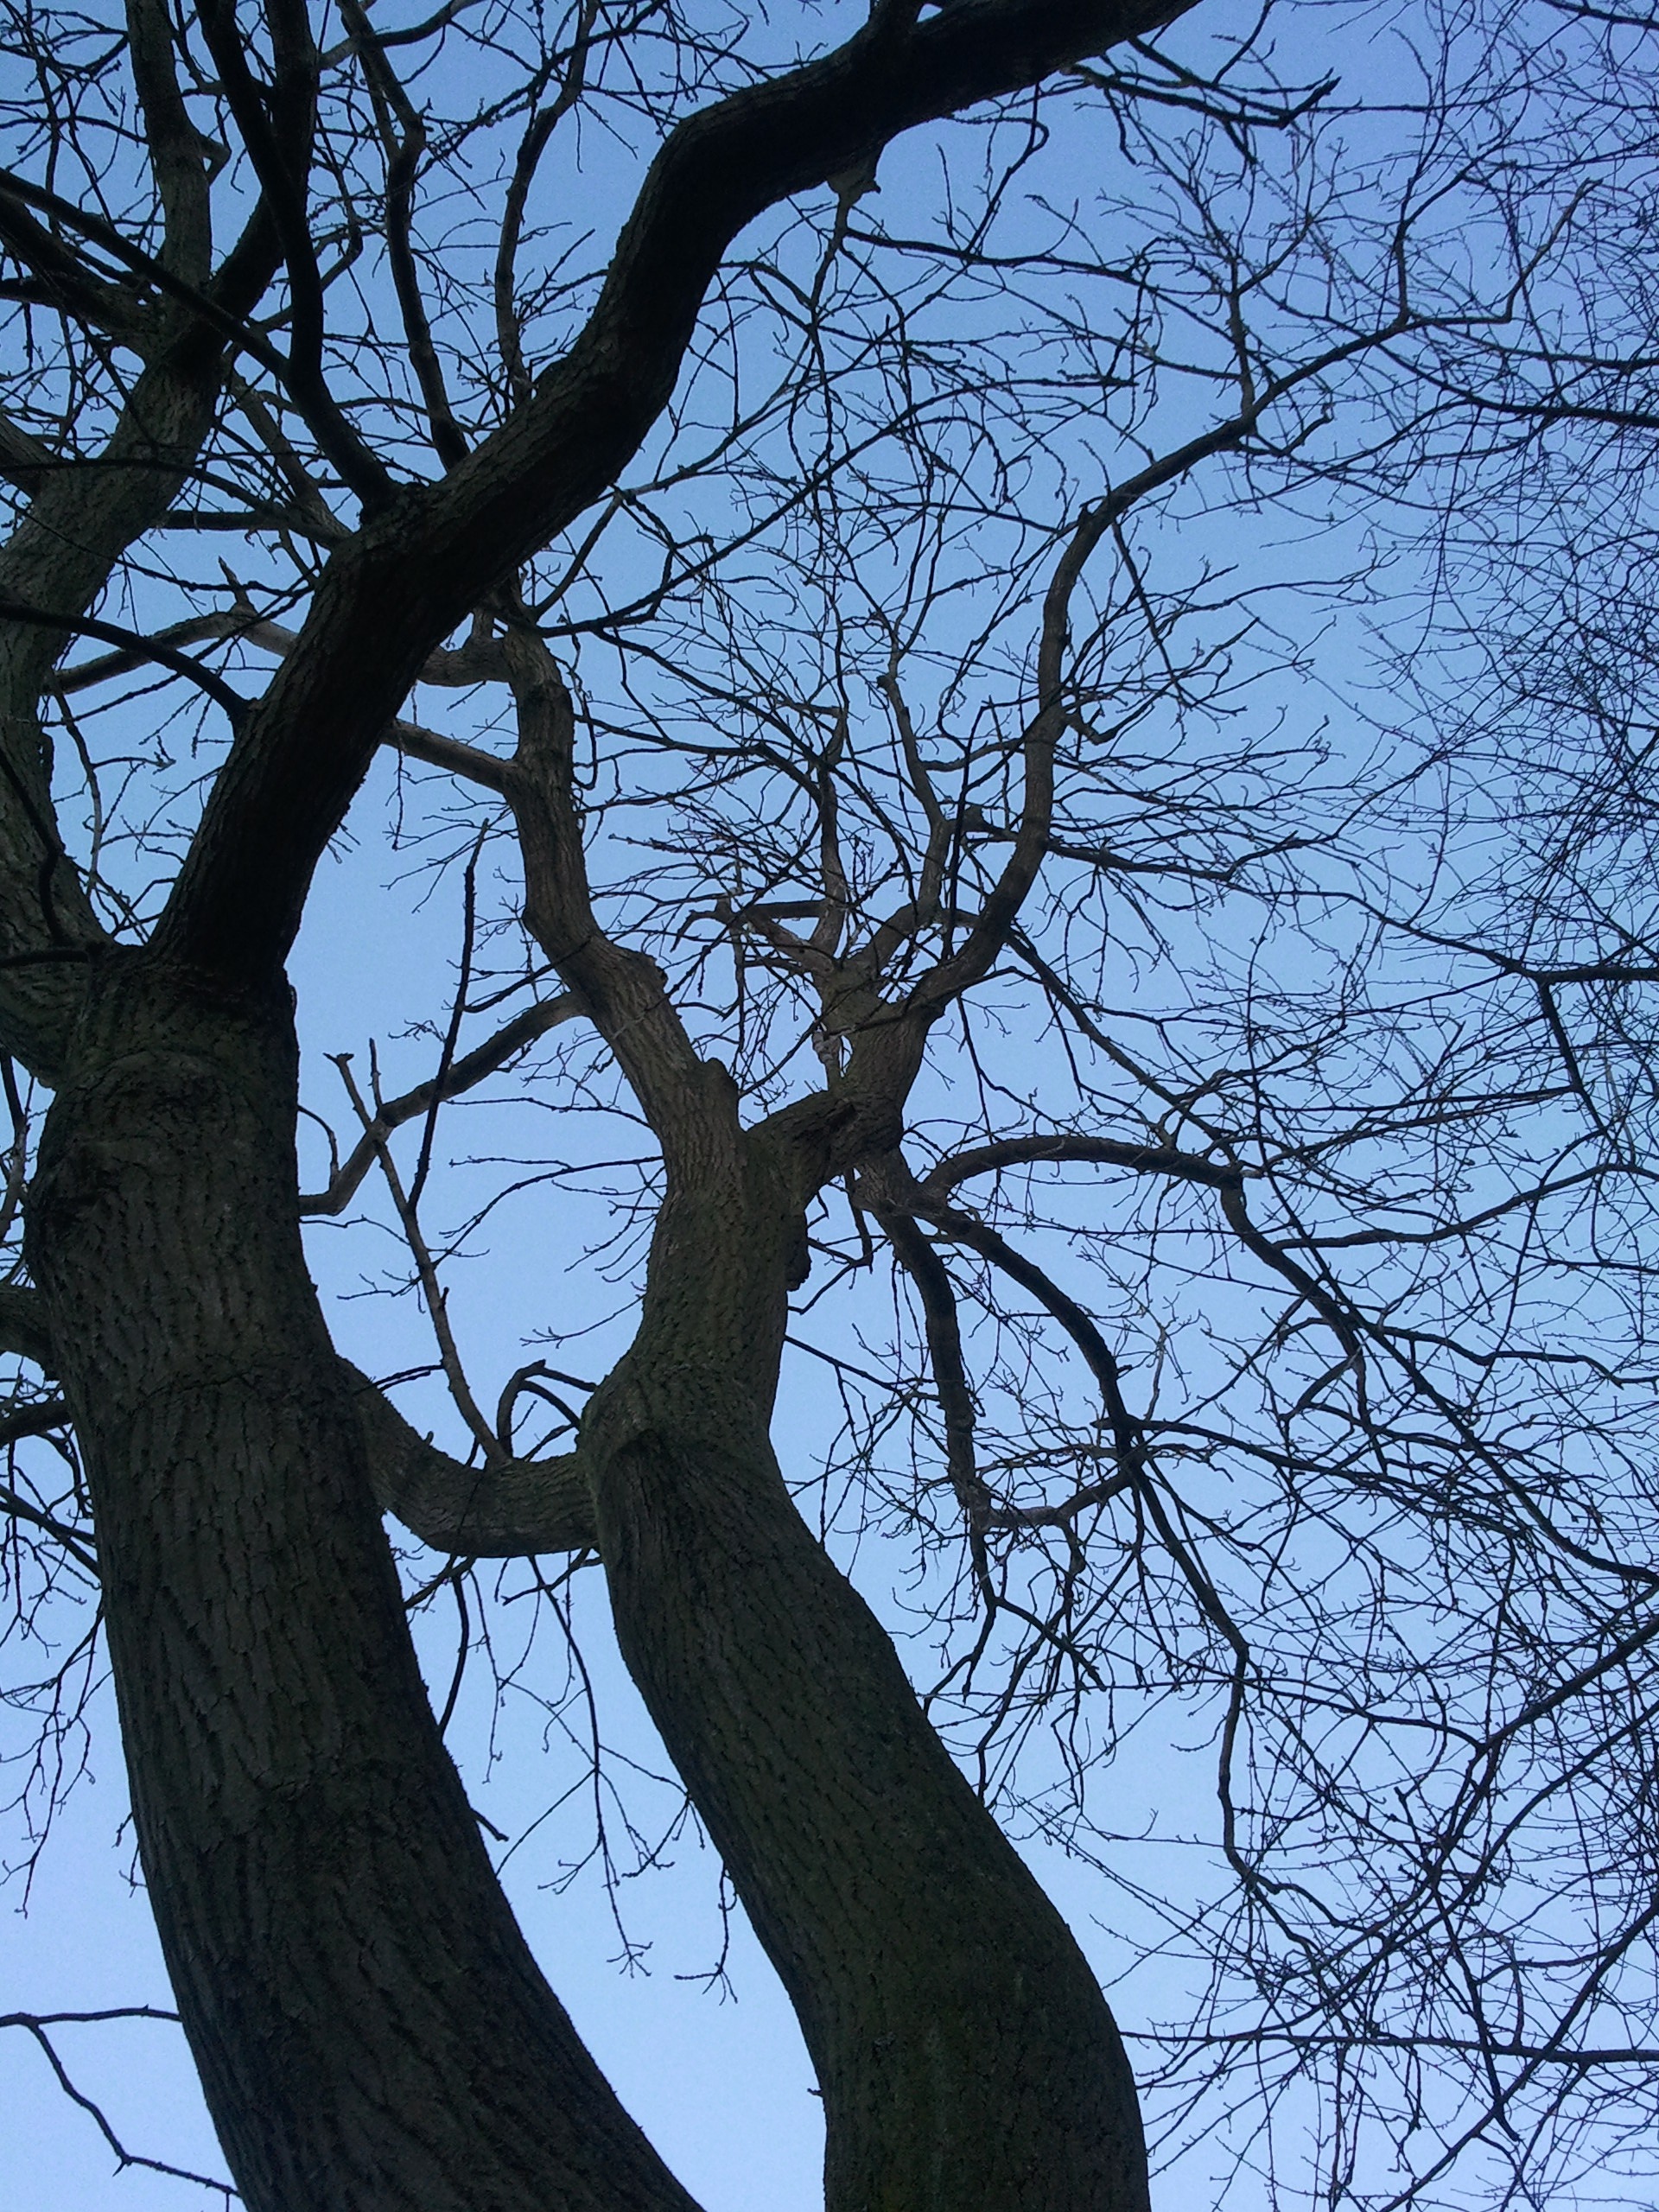
tree, nature, forest, branch, blossom, cold, winter, plant, sky, sunlight, leaf, flower, trunk, spring, autumn, blue, season, trees, woody plant, land plant